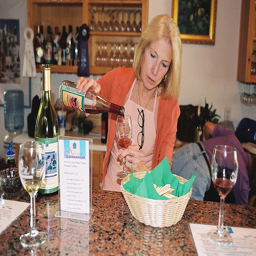
A woman pours a small glass of wine at a tasting.
A woman pouring some wine into a glass.
Lady wearing an apron pouring liquid from a bottle into a glass.
The lady is pouring a glass of wine in front of the table, where there is a bottle, two goblets and a basket.
A lady pouring some wine in some public place with food.